The Fires of Conscience

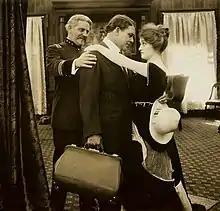
Film still showing ("from right") actors Brockwell, Farnum, and Barrows

The Fires of Conscience is a lost 1916 American silent drama film directed by Oscar Apfel and starring William Farnum. It was produced and released by the Fox Film Corporation.